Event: Nepal Earthquake
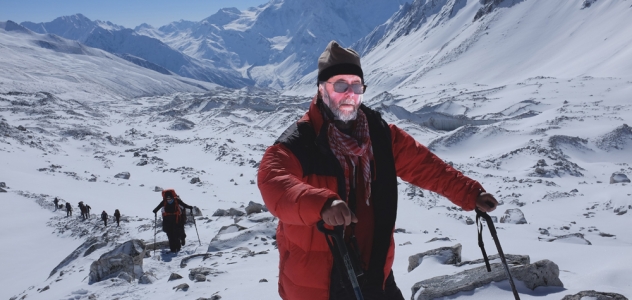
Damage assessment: no_damage